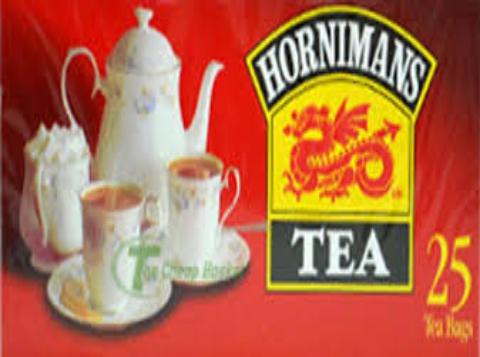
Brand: Horniman's
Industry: Food